Woodbridge, Virginia

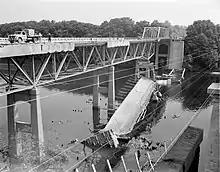
Remains of the Route 1 Bridge following Hurricane Agnes

The Freestone Point Confederate Battery and Rippon Lodge are listed on the National Register of Historic Places.